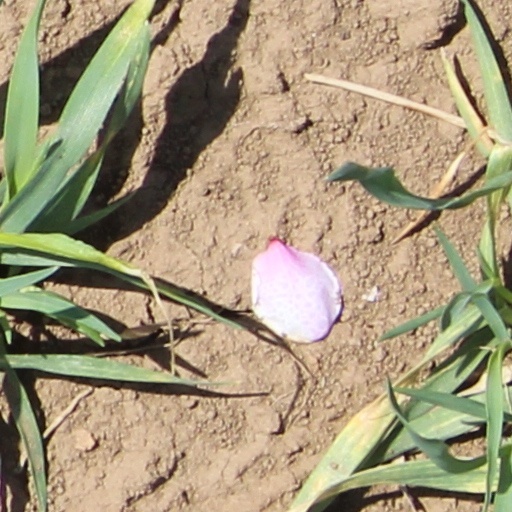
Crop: wheat